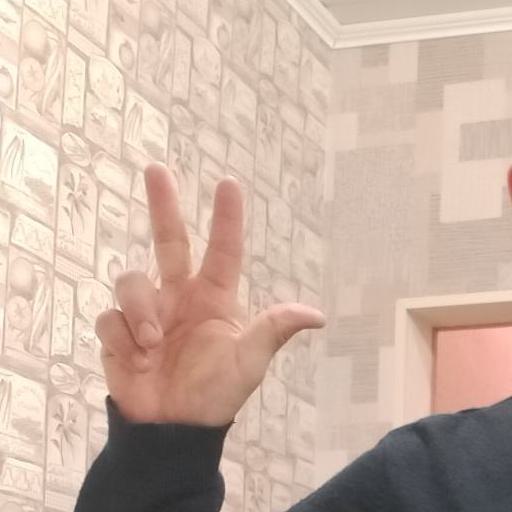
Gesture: three2